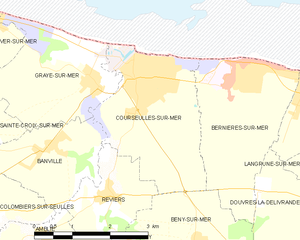
Courseulles-sur-Mer
Kort over kommunen
Kort over kommunen
Courseulles-sur-Mer er en kommune i Calvados departmentet i Basse-Normandie regionen i det nordvestlige Frankrig.